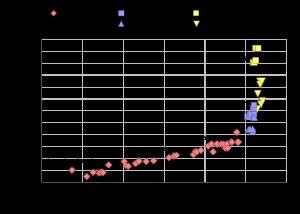
Le cuirassé est un type de navire de guerre apparu à partir du milieu du XIXᵉ siècle, dont le blindage constituait la première caractéristique, et dont l'artillerie principale était composée de pièces d'artillerie les plus puissantes du moment. Au début du XXᵉ siècle, apparut une variante des cuirassés, le croiseur de bataille, avec une artillerie et un déplacement à peine inférieurs à ceux des cuirassés, mais avec un blindage plus léger, et une plus grande vitesse. Les cuirassés les plus modernes de la Seconde Guerre mondiale ont été une synthèse de ces deux types, avant d'être supplantés par les porte-avions d'attaque.